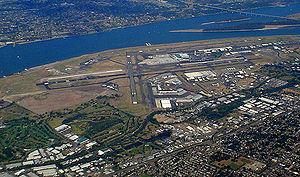
L'aéroport international de Portland est un aéroport domestique et international desservant la ville de Portland, la plus grande ville de l'État de l'Oregon et le siège du comté de Multnomah, au nord-ouest des États-Unis. Il est le plus grand aéroport de l'État d'Oregon, qui transporte 90 % des voyages de passagers, et 95 % du fret aérien de l'État. L'aéroport se trouve au sud du fleuve Columbia, 12 miles par autoroute au nord-est du centre-ville de Portland.